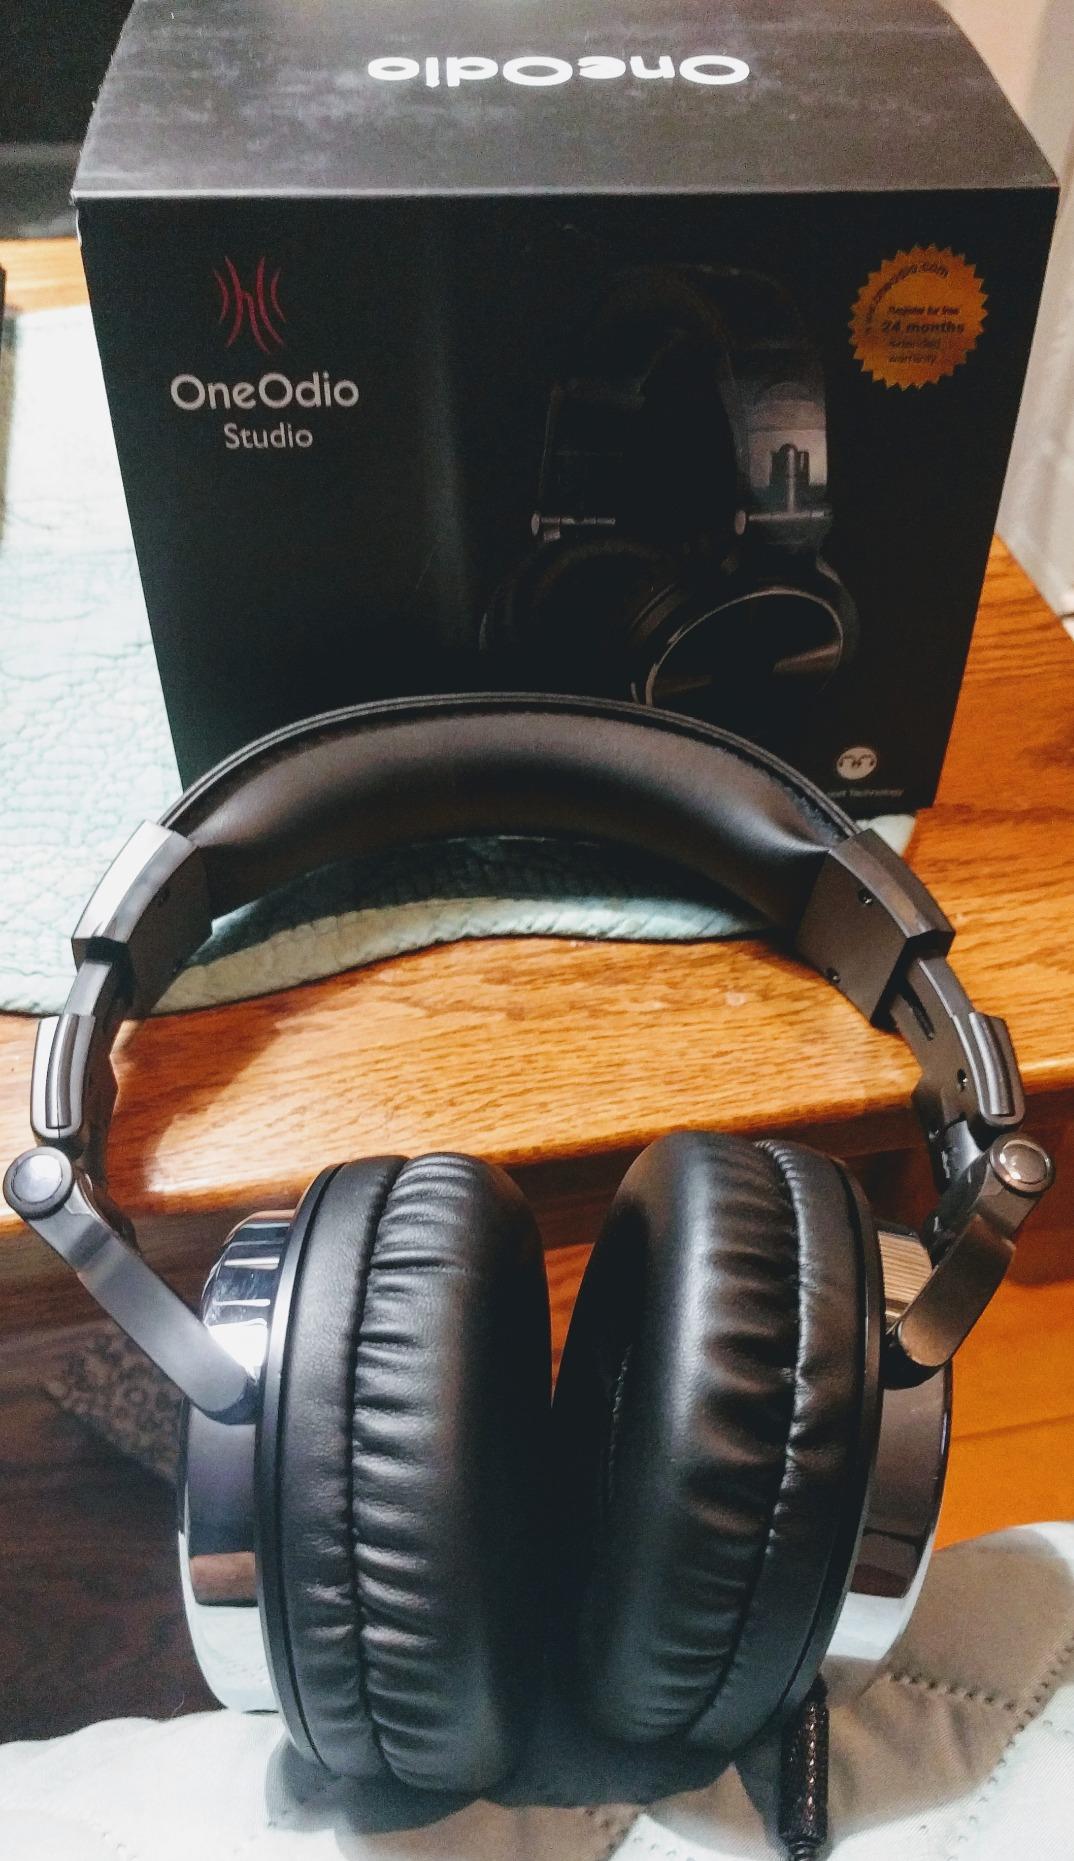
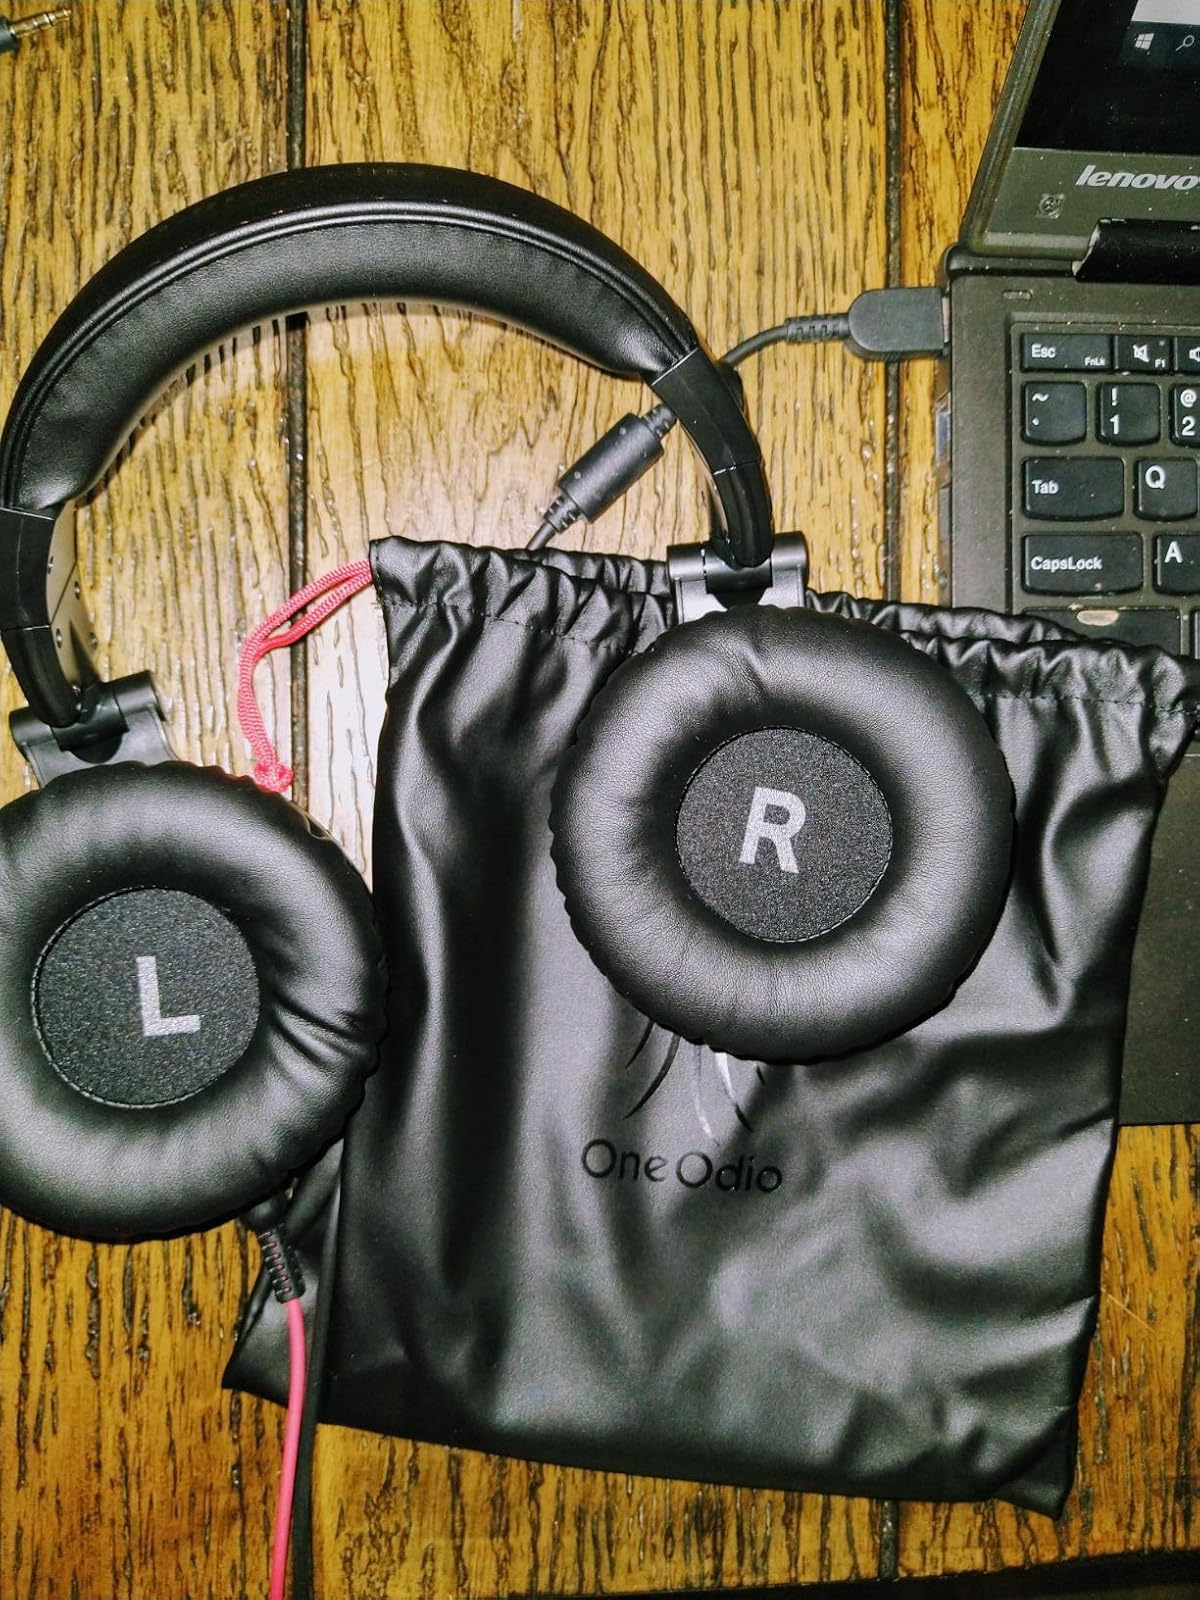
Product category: headphones
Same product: yes